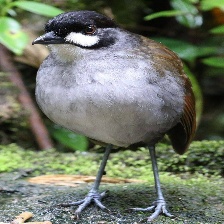
Species: JOCOTOCO ANTPITTA
Scientific name: GRALLARIA RIDGELYI